Gusinje

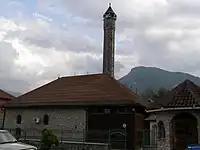
The Vizier's Mosque in the town's center

In Gusinje there are a number of the historical mosques of Montenegro. The oldest preserved mosque in the town is Čekića džamija or xhamia e Cekajve built by the Cekaj brotherhood of Triepshi. The second oldest is the Vezir's mosque (vezirova džamija/xhamia e vezirit) built by Kara Mahmud Bushati in 1765 on the existing site of another mosque originally built in 1626. The New Mosque (nova džamija/xhamia e re) also known as Radončića was built by the Radončići brotherhood of Kući in 1899. There are also a number of mosques whose ruins only remain today. The mosque of Sultan Ahmed I was built during his reign between 1603 and 1617. It was burnt in 1746-47. Another ruined mosque is that built by the Gjylbegaj family (a branch of the Begolli family). It was built in 1833.